Theo Toemion

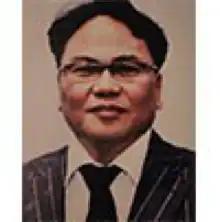
Toemion in 2001

Theodorus Francisco "Theo" Toemion (21 September 1956 – 15 September 2023) was an Indonesian economist and politician. A member of the Indonesian Democratic Party of Struggle, he served in the House of Representatives from 1999 to 2004.